Povoletto

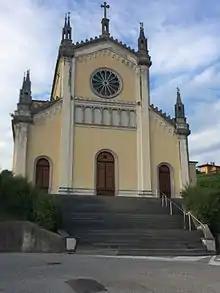
San Michele church

Povoletto is a (municipality) in the Regional decentralization entity of Udine in the Italian region of Friuli-Venezia Giulia, located about northwest of Trieste and about northeast of Udine. As of 31 December 2004, it had a population of 5,500 and an area of .